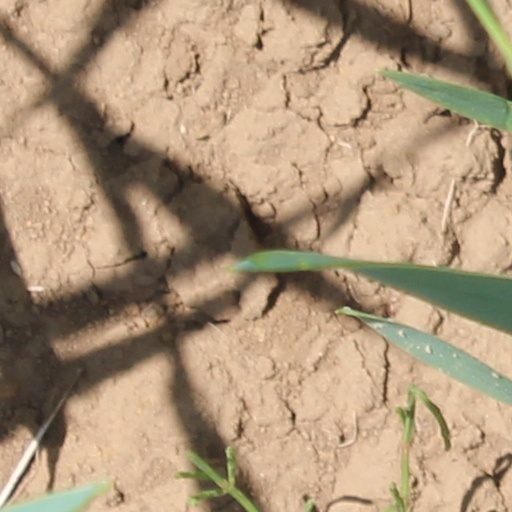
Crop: wheat